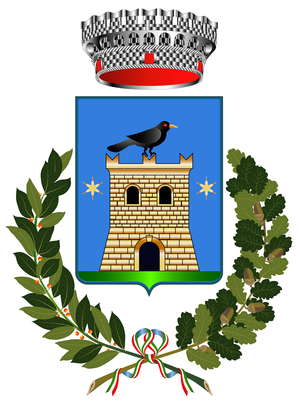
Bolognano est une commune italienne d'environ 1 200 habitants, située dans la province de Pescara, dans la région Abruzzes, en Italie méridionale.